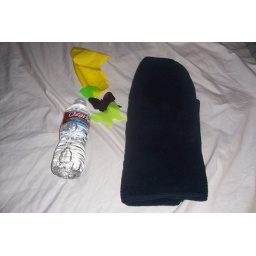
Water bottle and towel from stage in Houston, Part of a Yellow balloon from Dallas and butterflies... the rest are.... somewhere.